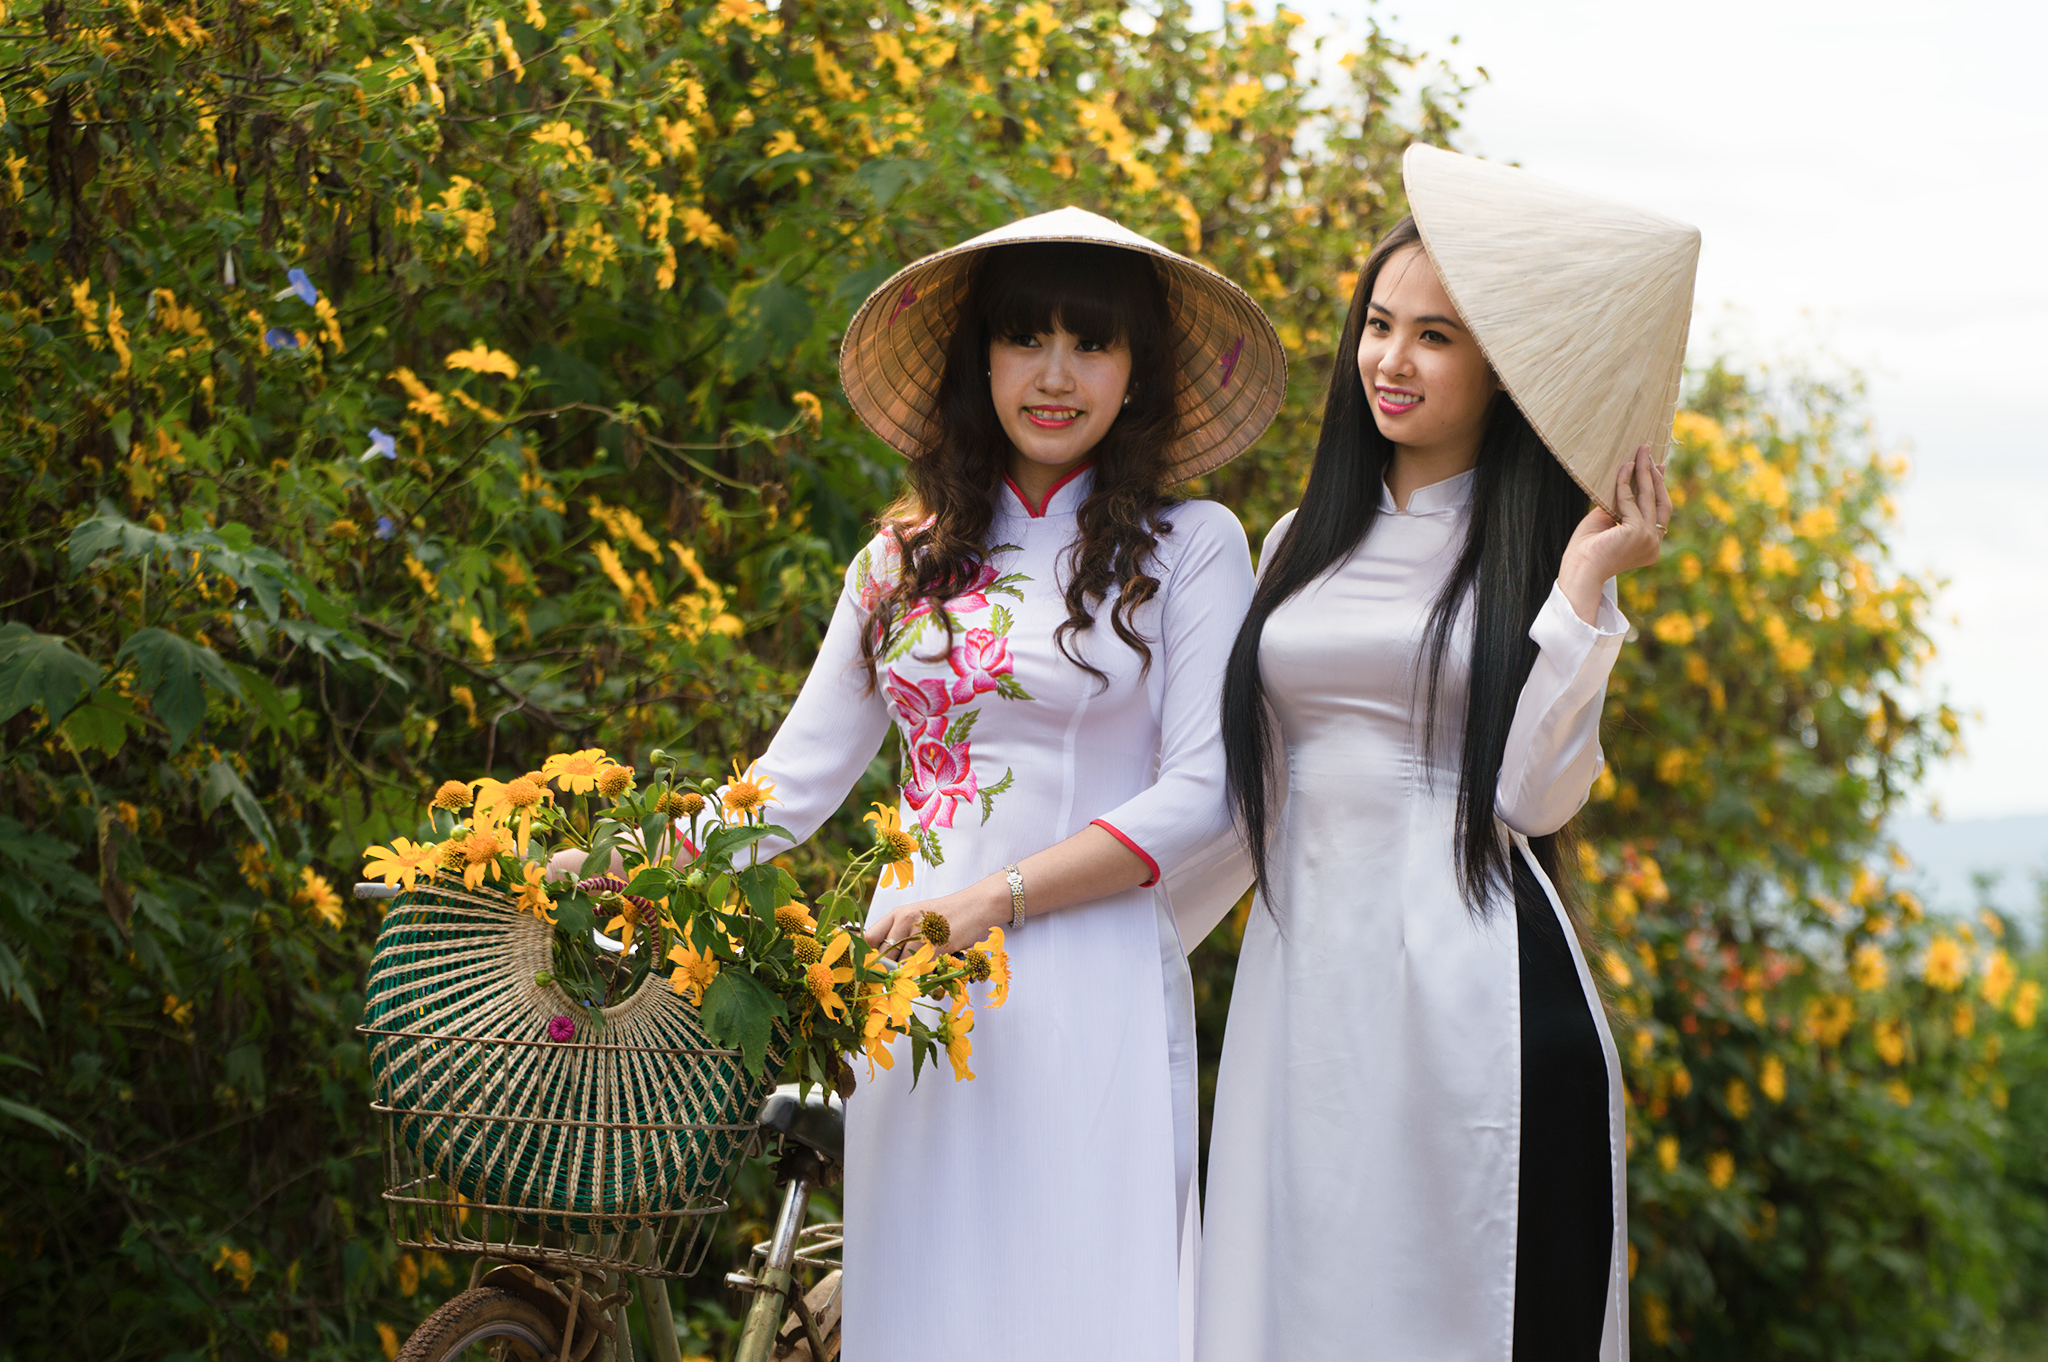
flower, plant, girl, tree, garden, recreation, fun, grass, spring, smile, ceremony